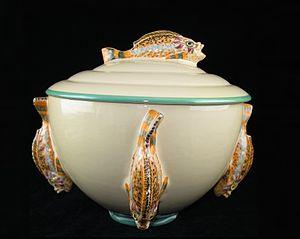
Soupière en faïence de Quimper, signée E. Laget, Manufacture Henriot, France
Jean Étienne Laget dit Étienne Laget est un peintre arlésien dont les sujets de prédilection concernent des thèmes régionaux : arlésiennes, gitans et chevaux, mais aussi la Provence, la Savoie, l'Alsace et le Nord. Il a illustré de nombreux livres, affiches et céramiques.
La faïence de Quimper est produite depuis 1708 dans le quartier faïencier historique de Locmaria, près du centre-ville de Quimper. Sa production s'est développée en faisant venir l'argile de Bordeaux et Rouen, bénéficiant de la présence de deux cours d'eau, l'Odet et le Steir et des forêts environnantes pour le combustible.